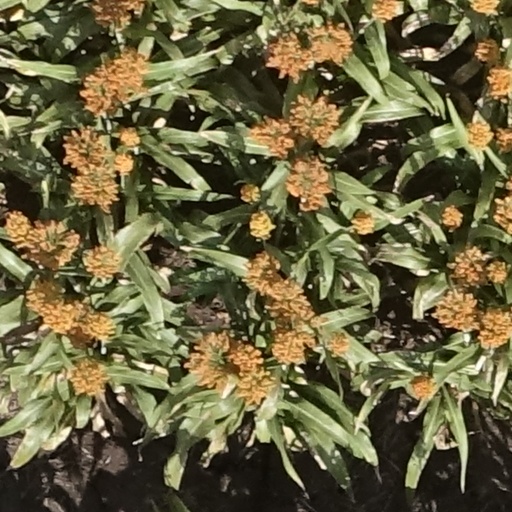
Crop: sorghum